Adansonia grandidieri

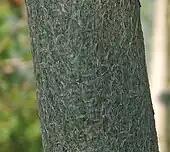
Bark of a young tree

Adansonia grandidieri is the biggest and most famous of Madagascar's six species of baobabs. It is sometimes known as Grandidier's baobab or the giant baobab. In French it is called Baobab malgache. The local name is renala or reniala (from , meaning "mother of the forest"). This tree is endemic to the island of Madagascar, where it is an endangered species threatened by the encroachment of agricultural land. This is the tree found at the Avenue of the Baobabs.